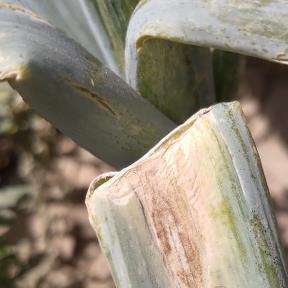
Crop: Onion
Condition: alternaria-d